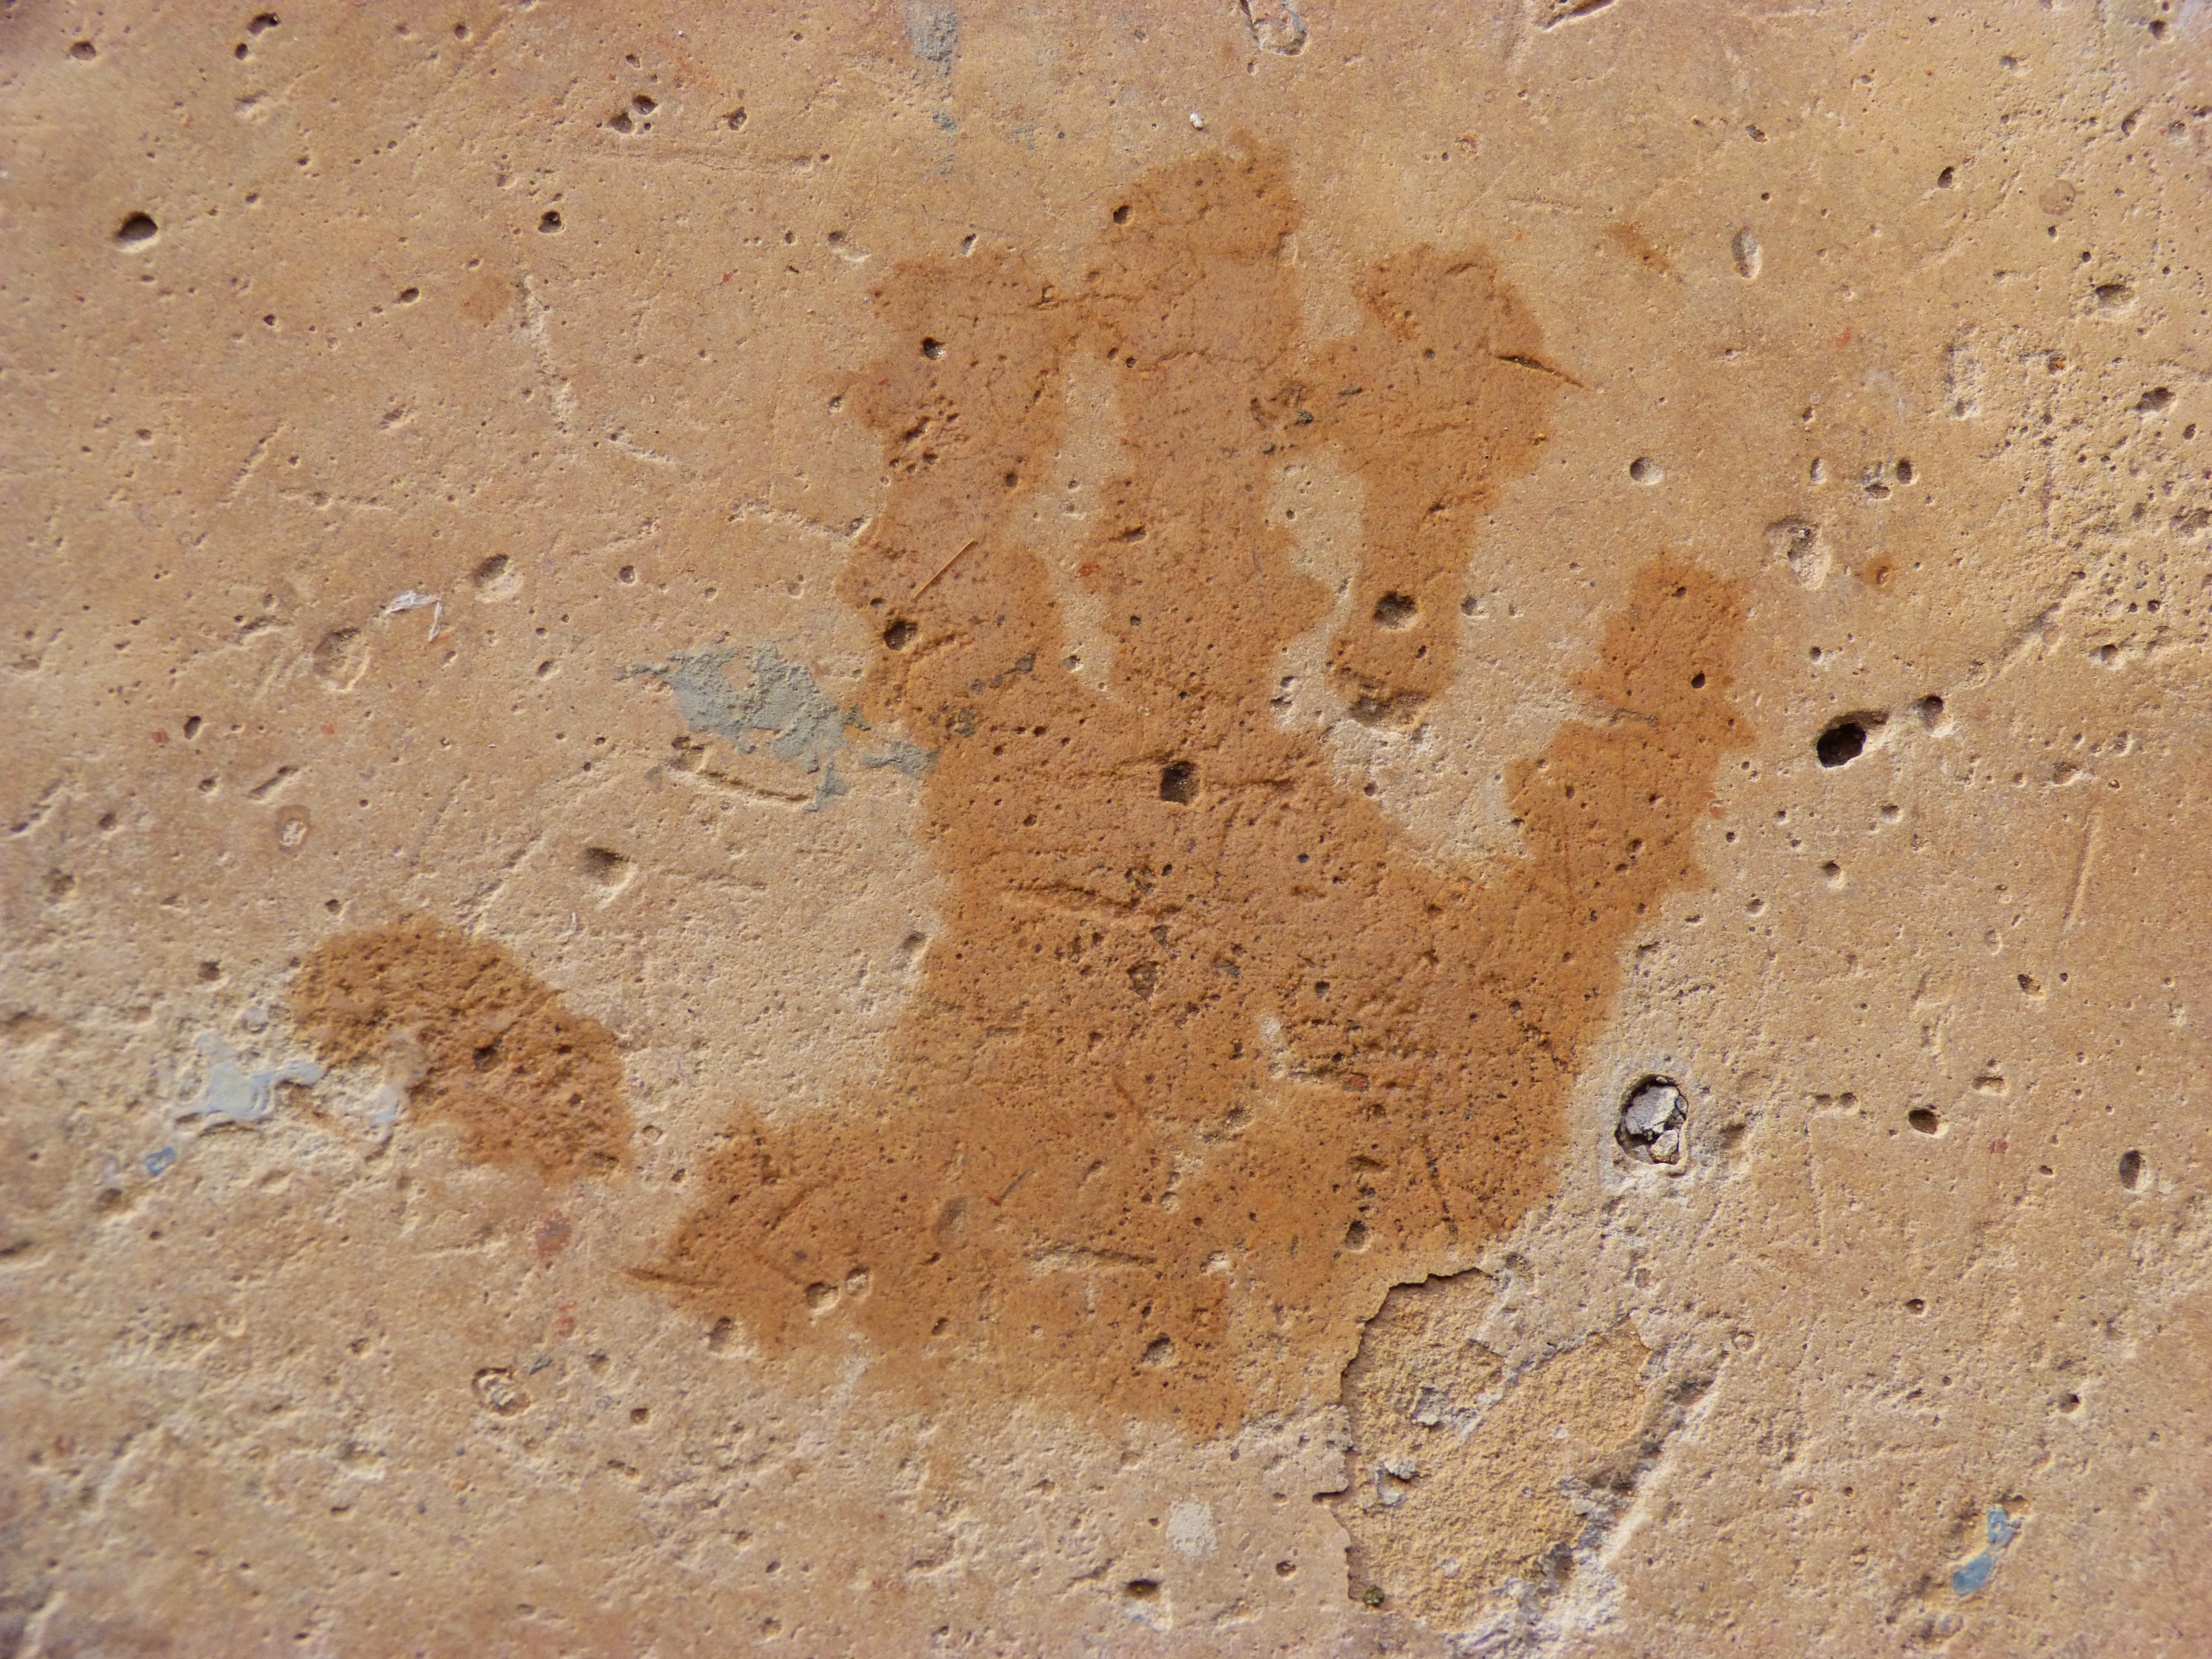
hand, water, sand, rock, wood, texture, floor, footprint, wall, ceramic, soil, tile, brick, material, plaster, flooring, ancient history